Stutthof concentration camp

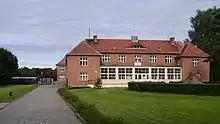
Stutthof concentration camp administration

The camp staff consisted of German "SS" guards and, after 1943, the Ukrainian auxiliaries brought in by SS-"Gruppenführer" Fritz Katzmann, the Higher SS and Police Leader of the area.